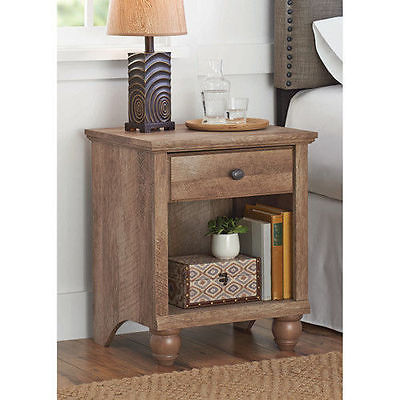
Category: table